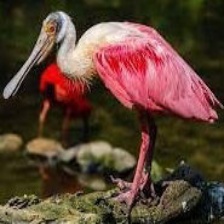
Species: ROSEATE SPOONBILL
Scientific name: PLATALEA AJAJA
ImageNet parent category: spoonbill